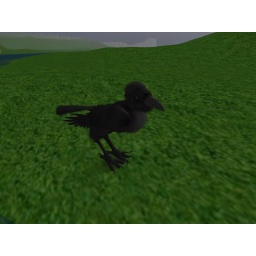
The bird in question is for sale, not the costume but the person behind the av